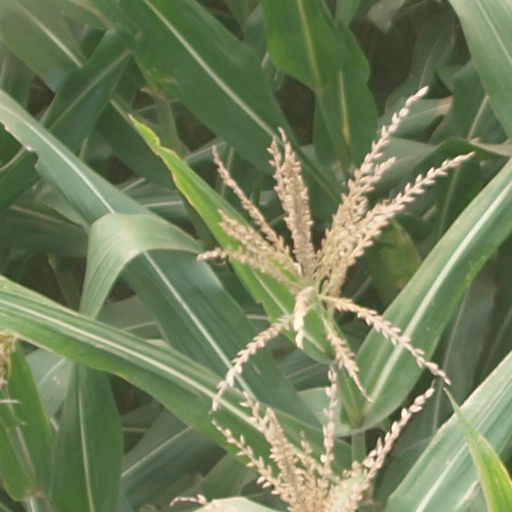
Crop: maize; corn